Commander Fleet Operational Standards and Training

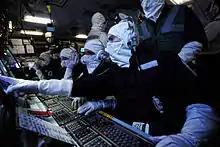
Operations room staff on board HMS "Illustrious" during Basic Operational Sea Training.

[U]nder the system of Home Service, General Service, and Foreign Service commissions which was introduced in 1954, warships required to be re-manned with completely new crews more frequently than in the old days of "running" commissions. Thus in September 1958 under a Flag Officer Sea Training, special "shakedown" or settling in courses lasting seven weeks were started to train the crews of newly commissioned ships in operating their equipment and give them experience in dealing with every eventuality likely to be met with in subsequent service at home and abroad.